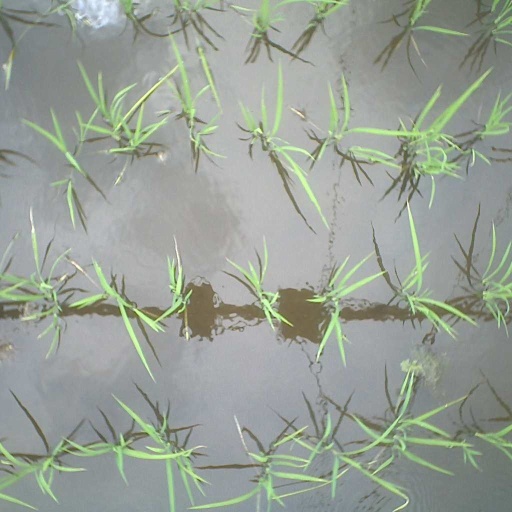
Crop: rice